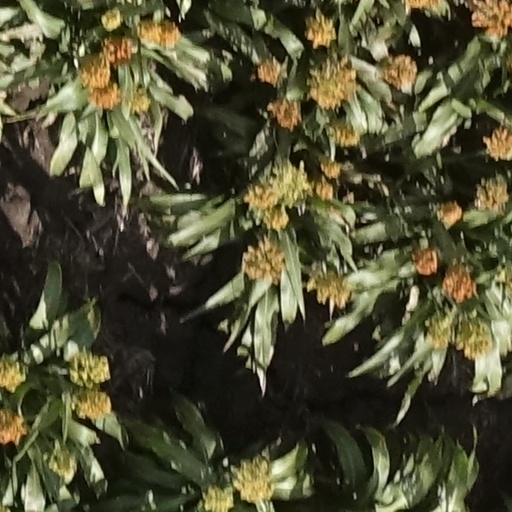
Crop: sorghum